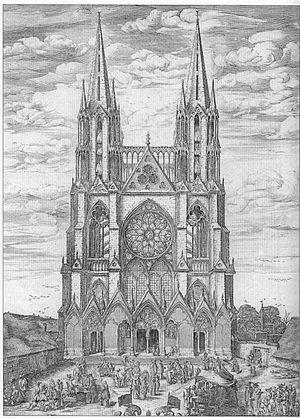
représentation par eau forte de l'église abbatiale saint Nicaise de Reims qui fut vendue comme carrière lors de la Révolution française et détruite .
L’ancienne église Saint-Nicaise était une église située dans la partie méridionale de la vieille ville de Reims en France. Elle constituait l'abbatiale de l'abbaye bénédictine éponyme détruite en 1793.